Marcus Child

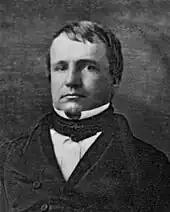
Louis-Hippolyte LaFontaine, whom Child supported in the dispute with Governor General Metcalfe

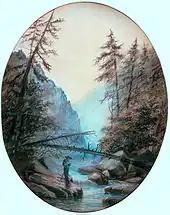
River Coaticook, c. 1850

Following the rebellion in Lower Canada, and the similar rebellion in Upper Canada in 1837, the British government decided to merge the two provinces into a single province, as recommended by Lord Durham in the Durham Report. The "Union Act, 1840", passed by the British Parliament, abolished the two provinces and their separate parliaments. It created the Province of Canada, with a single Parliament for the entire province, composed of an elected Legislative Assembly and an appointed Legislative Council. The Governor General initially retained a strong position in the government.